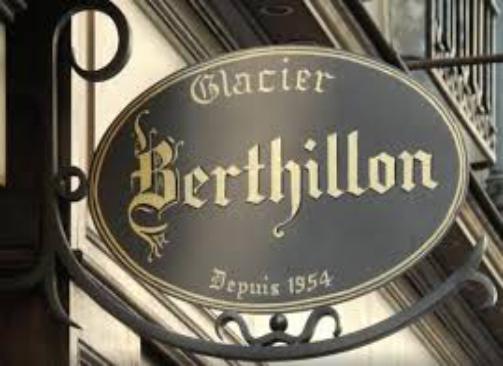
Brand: Berthillon
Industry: Food